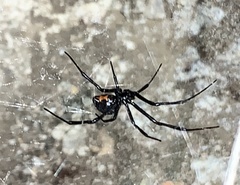
Species: Lactrodectus_hesperus